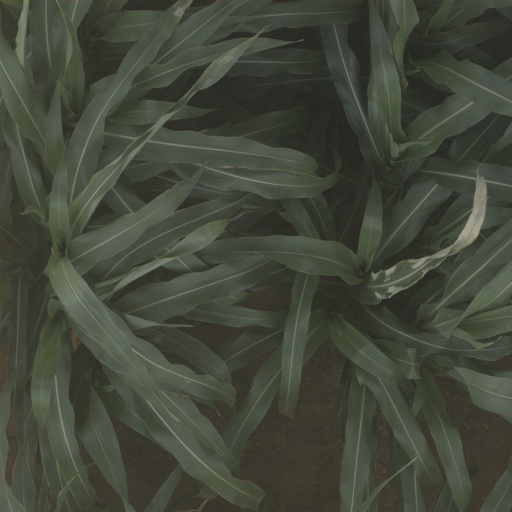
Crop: sorghum